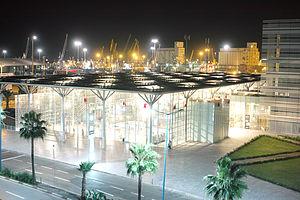
La gare de Casa-Port est une gare ferroviaire du réseau de l'ONCF, située au centre-ville de Casablanca, à proximité du port. La gare est desservie par des trains régionaux et à longue distance. C'est une des principales gares de Casablanca, à côté de la gare de Casa-Voyageurs.
Le réseau des chemins de fer marocain est aujourd’hui parmi les réseaux les plus moderne d’Afrique. Son développement est pourtant extrêmement complexe du fait de l’histoire du pays. Le choix des écartements, les tracés, et certaines décisions lourdes de conséquences telles que l’électrification ont souvent eu des motivations politiques.
L’Office national des chemins de fer est un établissement public marocain chargé de l'exploitation du réseau ferroviaire du pays sous forme d'une entreprise publique à caractère commercial et industriel avec autonomie financière, il est créé en 1963 et placé sous la tutelle du ministère de l'équipement et du transport.